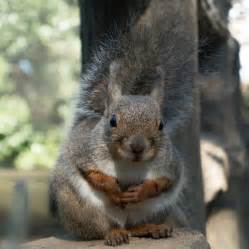
Label: squirrel